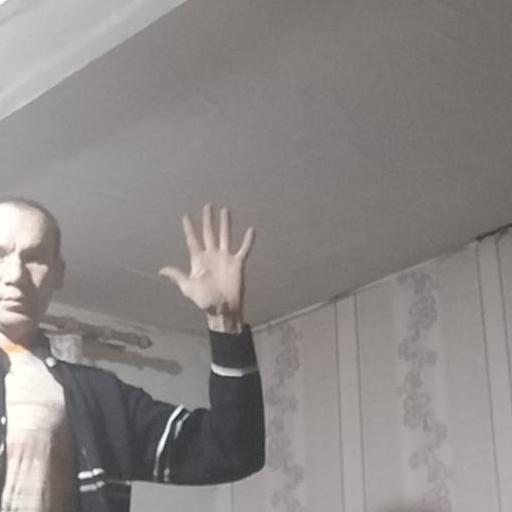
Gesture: palm